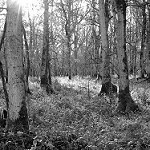
Label: B & W